Csaba Horváth (footballer)

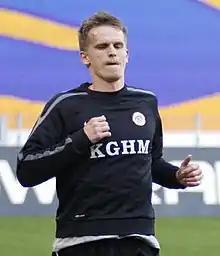
Horváth in 2013

Csaba Horváth (born 2 May 1982) is a Slovak former professional footballer who played as a centre-back. Across his club career, Horváth played in the Czech Republic, the Netherlands and Poland, as well as his native Slovakia. He made one appearance for Slovakia in 2009.